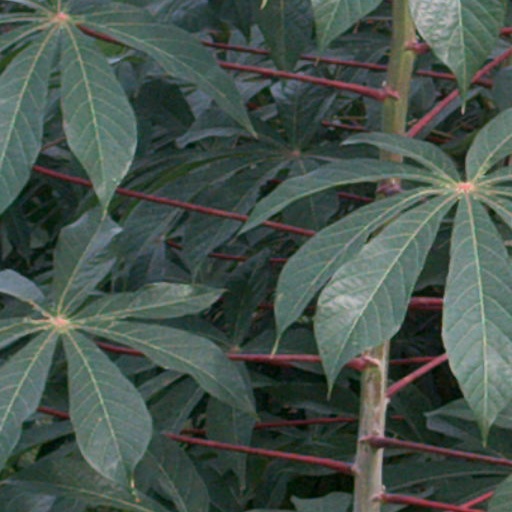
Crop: cassava